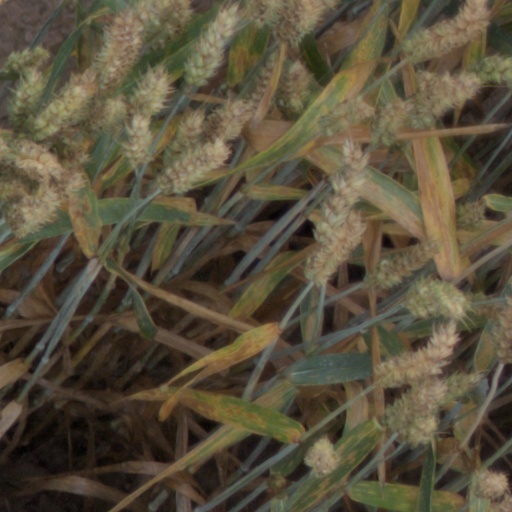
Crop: wheat